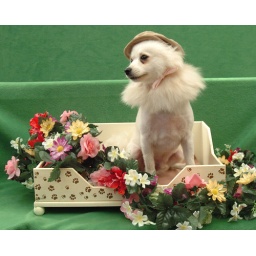
Mel sitting up in bed flowers